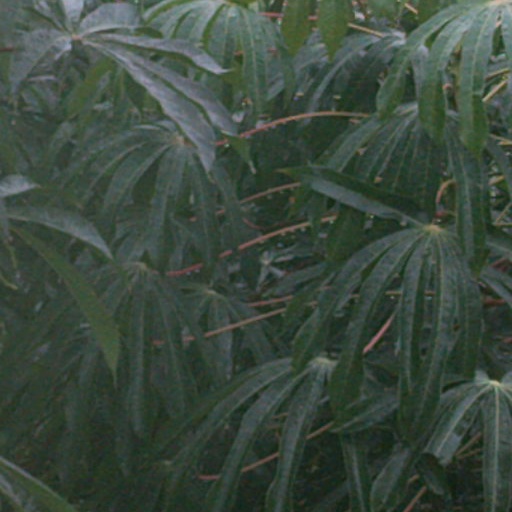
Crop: cassava